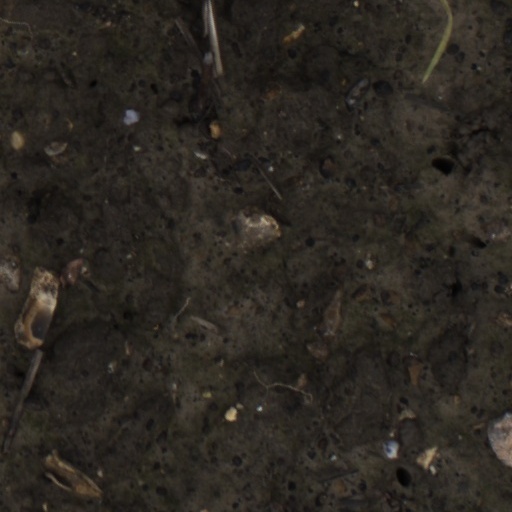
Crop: wheat